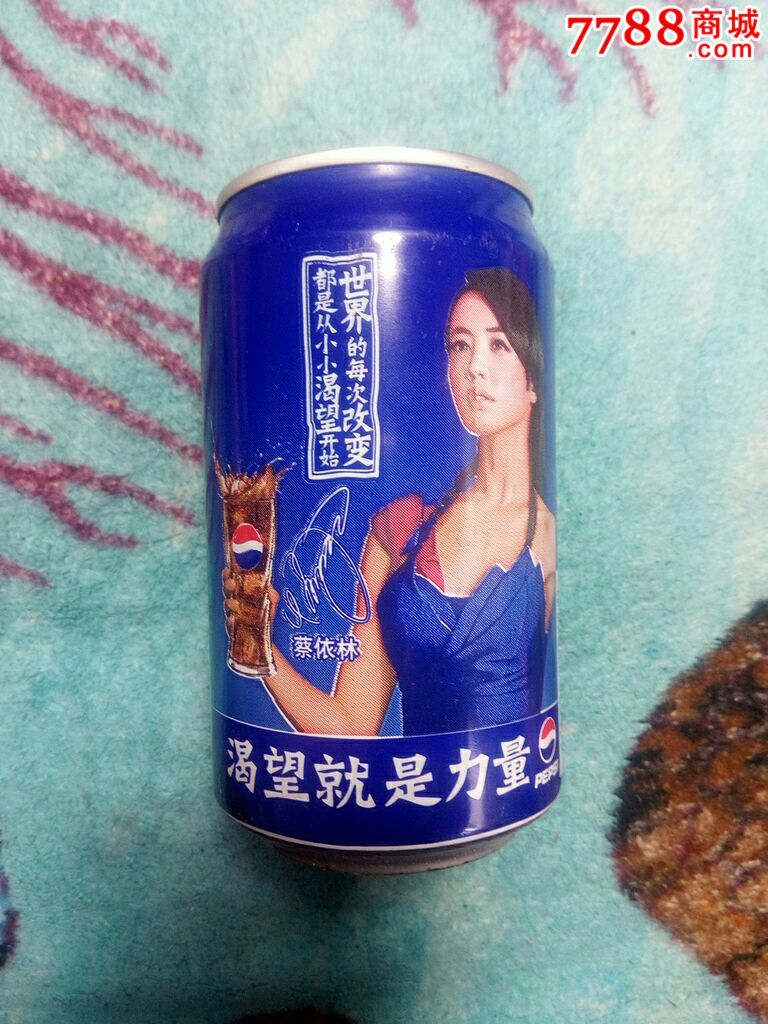
Label: metal